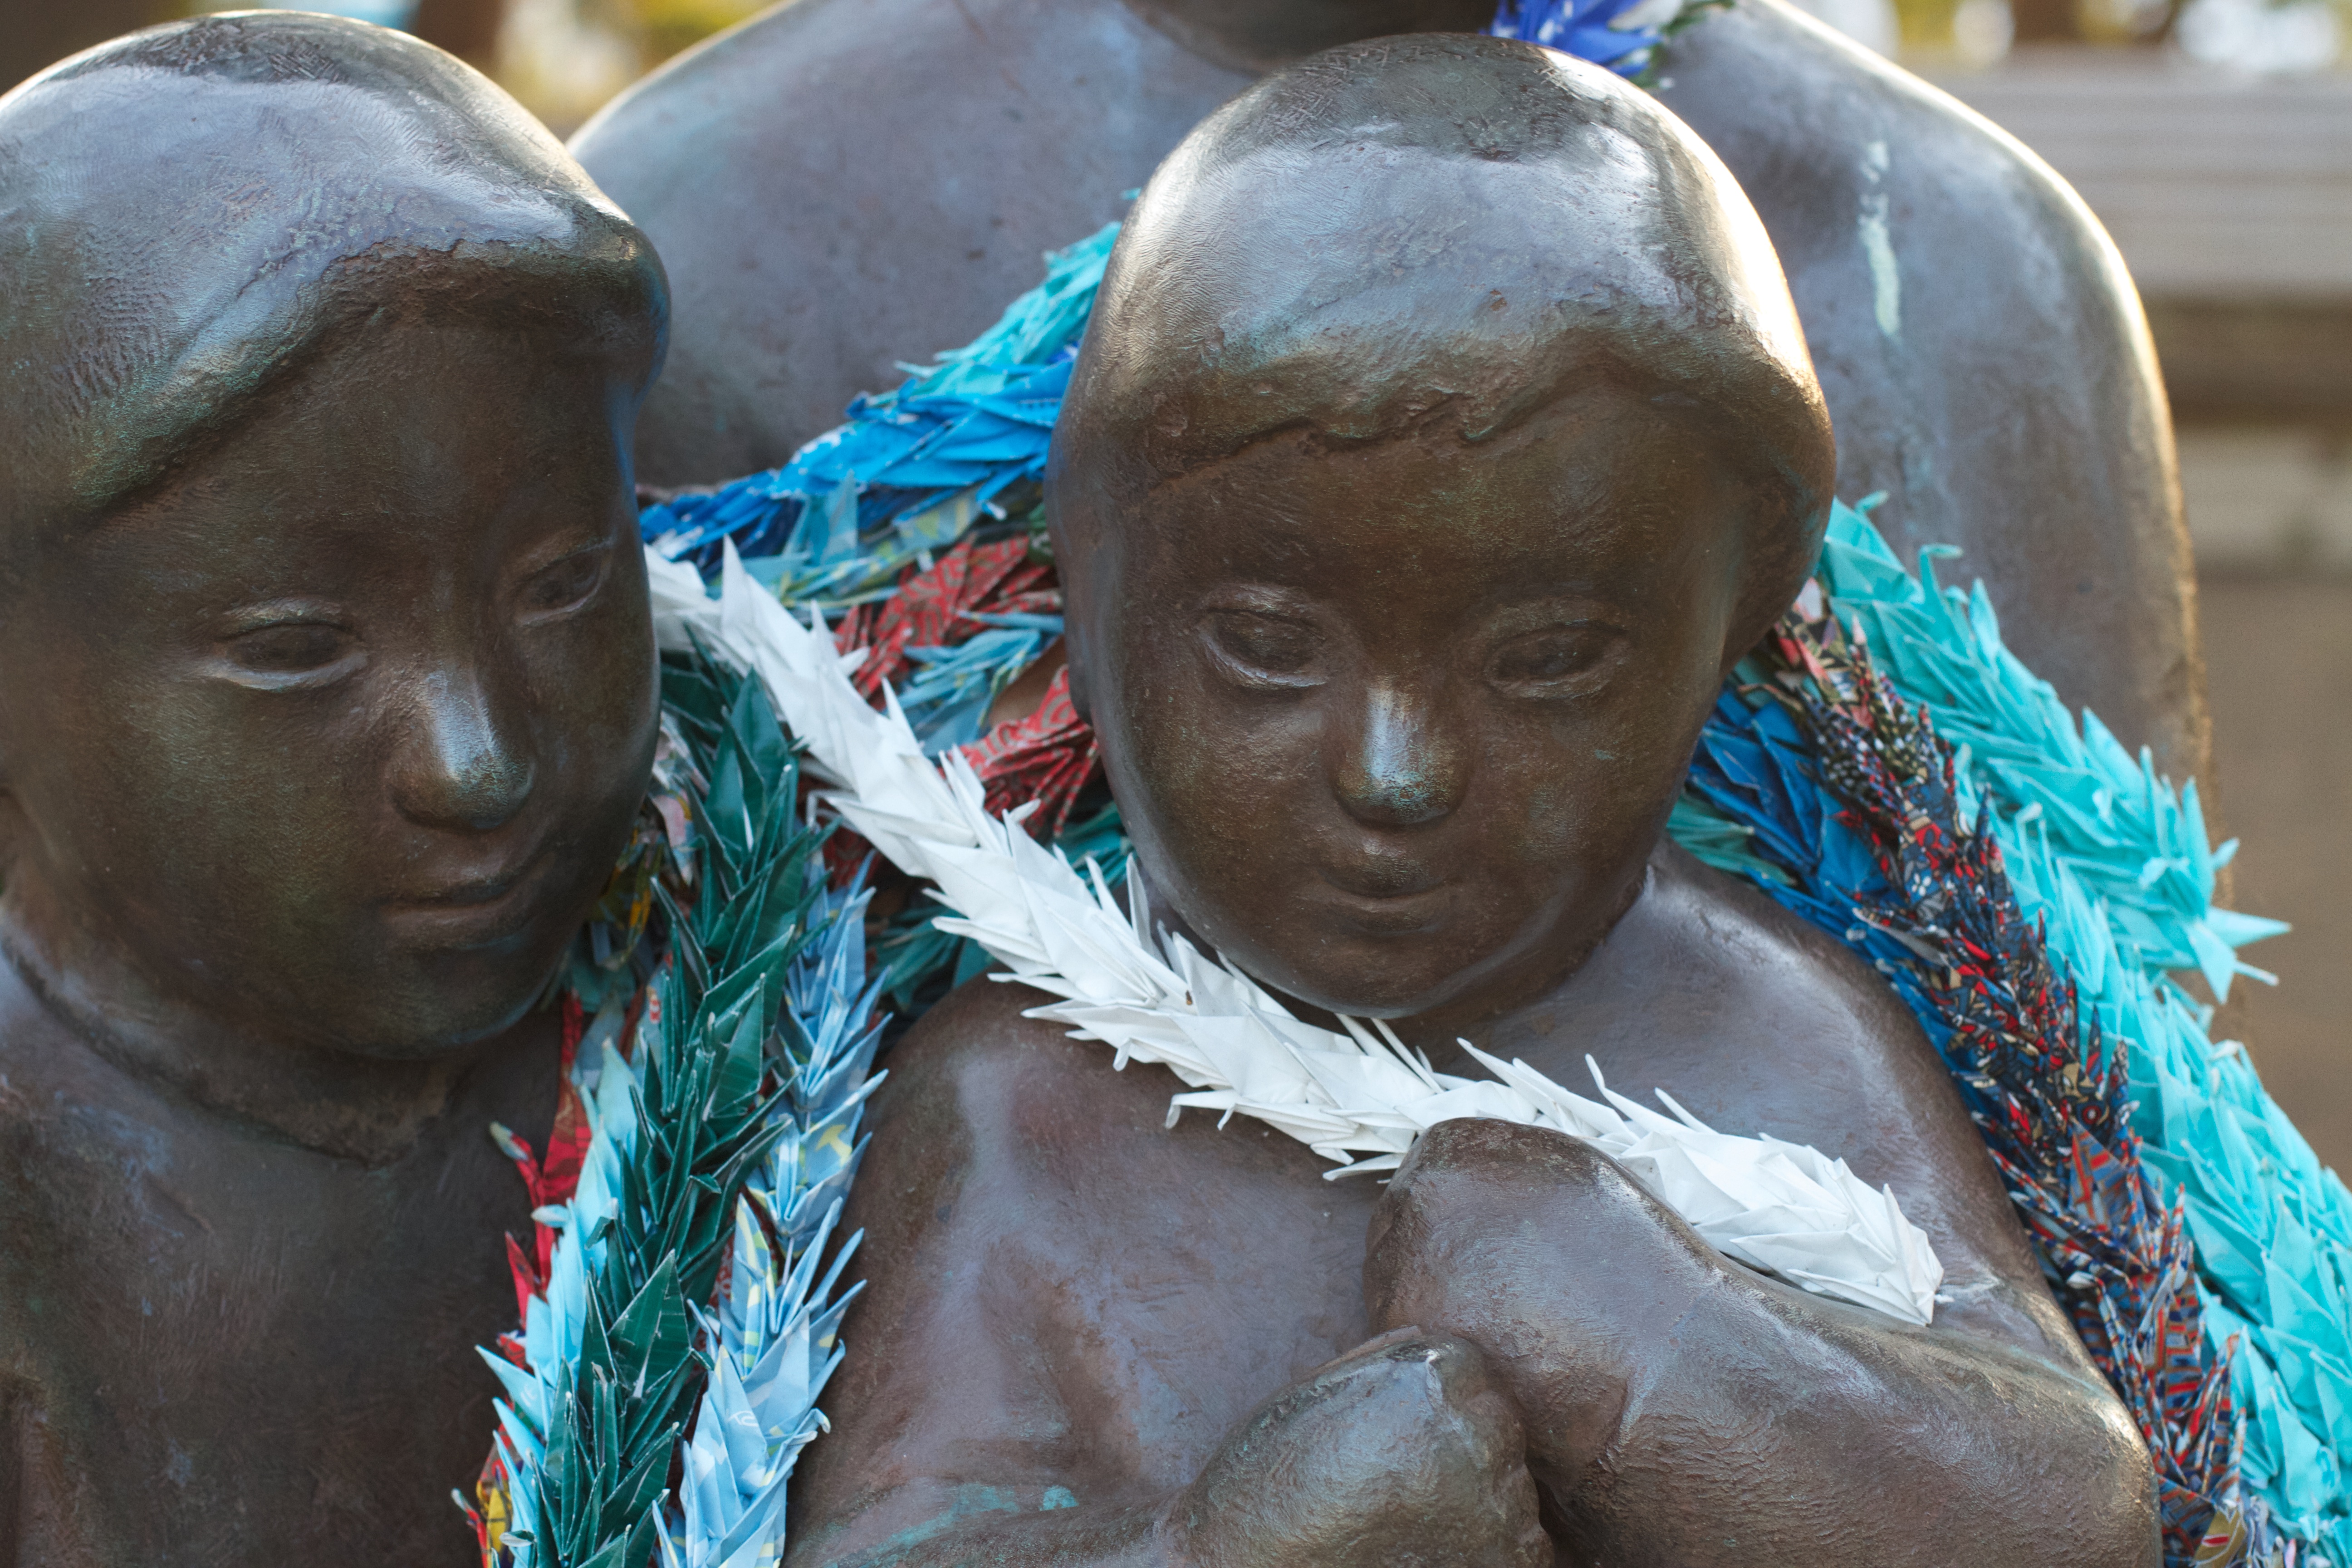
man, people, monument, male, statue, religion, child, tribe, sculpture, temple, head, tradition, mythology